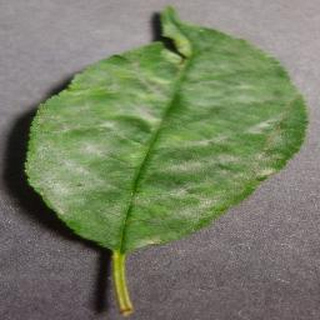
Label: cherry_powdery_mildew